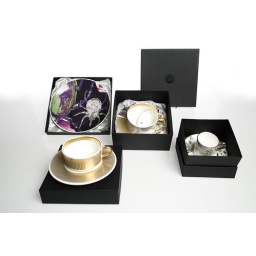
high quality paper over card with black foil logo